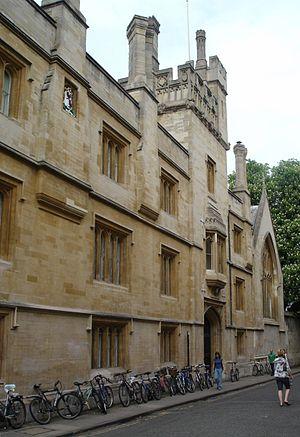
Les bâtiments du Jesus College, l'un des collèges de l'université d'Oxford, sont situés dans le centre de la ville entre Turl Street, Ship Street, Cornmarket Street et Market Street.